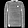
Label: Pullover